Ibrahim Muteferrika

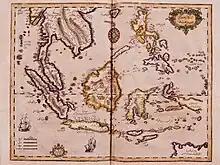
This map of the Indian Ocean and the China Sea was engraved in 1728 by the Hungarian-born Ottoman polymath and publisher Ibrahim Muteferrika; it is one of a series that illustrated Katip Çelebi’s (Universal Geography), the first printed book of maps and drawings to appear in the Muslim world.

The printing press had already been known in the Ottoman Empire since 1493 or 1504 in Hebrew characters. Other communities operated presses. The first Ottoman press using movable Arabic type was operated in 1706–1711 in Aleppo by Christians. Kenyan academic Calestous Juma argues that printing was delayed in the Islamic world due to the greater emphasis on oral transmission in Islamic tradition compared to Christianity and Judaism, as well as the cultural significance of religious books and calligraphy manuscripts; scribes especially exerted a strong resistance.